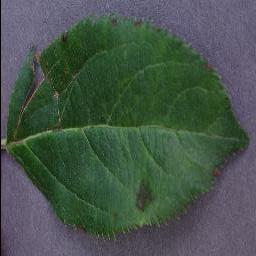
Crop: apple
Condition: scab